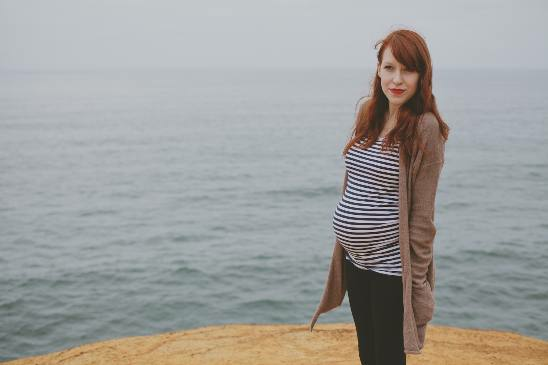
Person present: Yes